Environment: lab
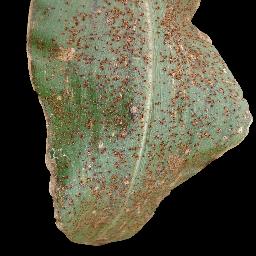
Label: common_rust